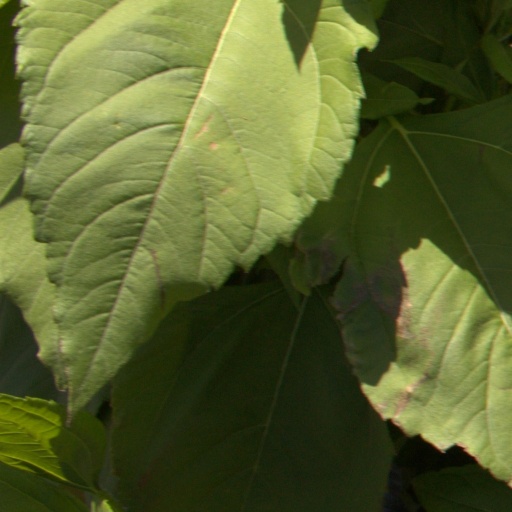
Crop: Jerusalem artichoke